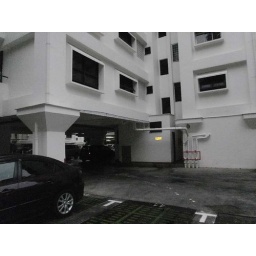
The bid window above the pillar is the dining room window. The kitchen window is next to that.